Eugenio Quarti

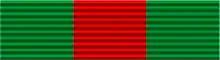
OrdineLavoro

The 8 September 1907 he was invested Knight of the Order of Merit for Labour.